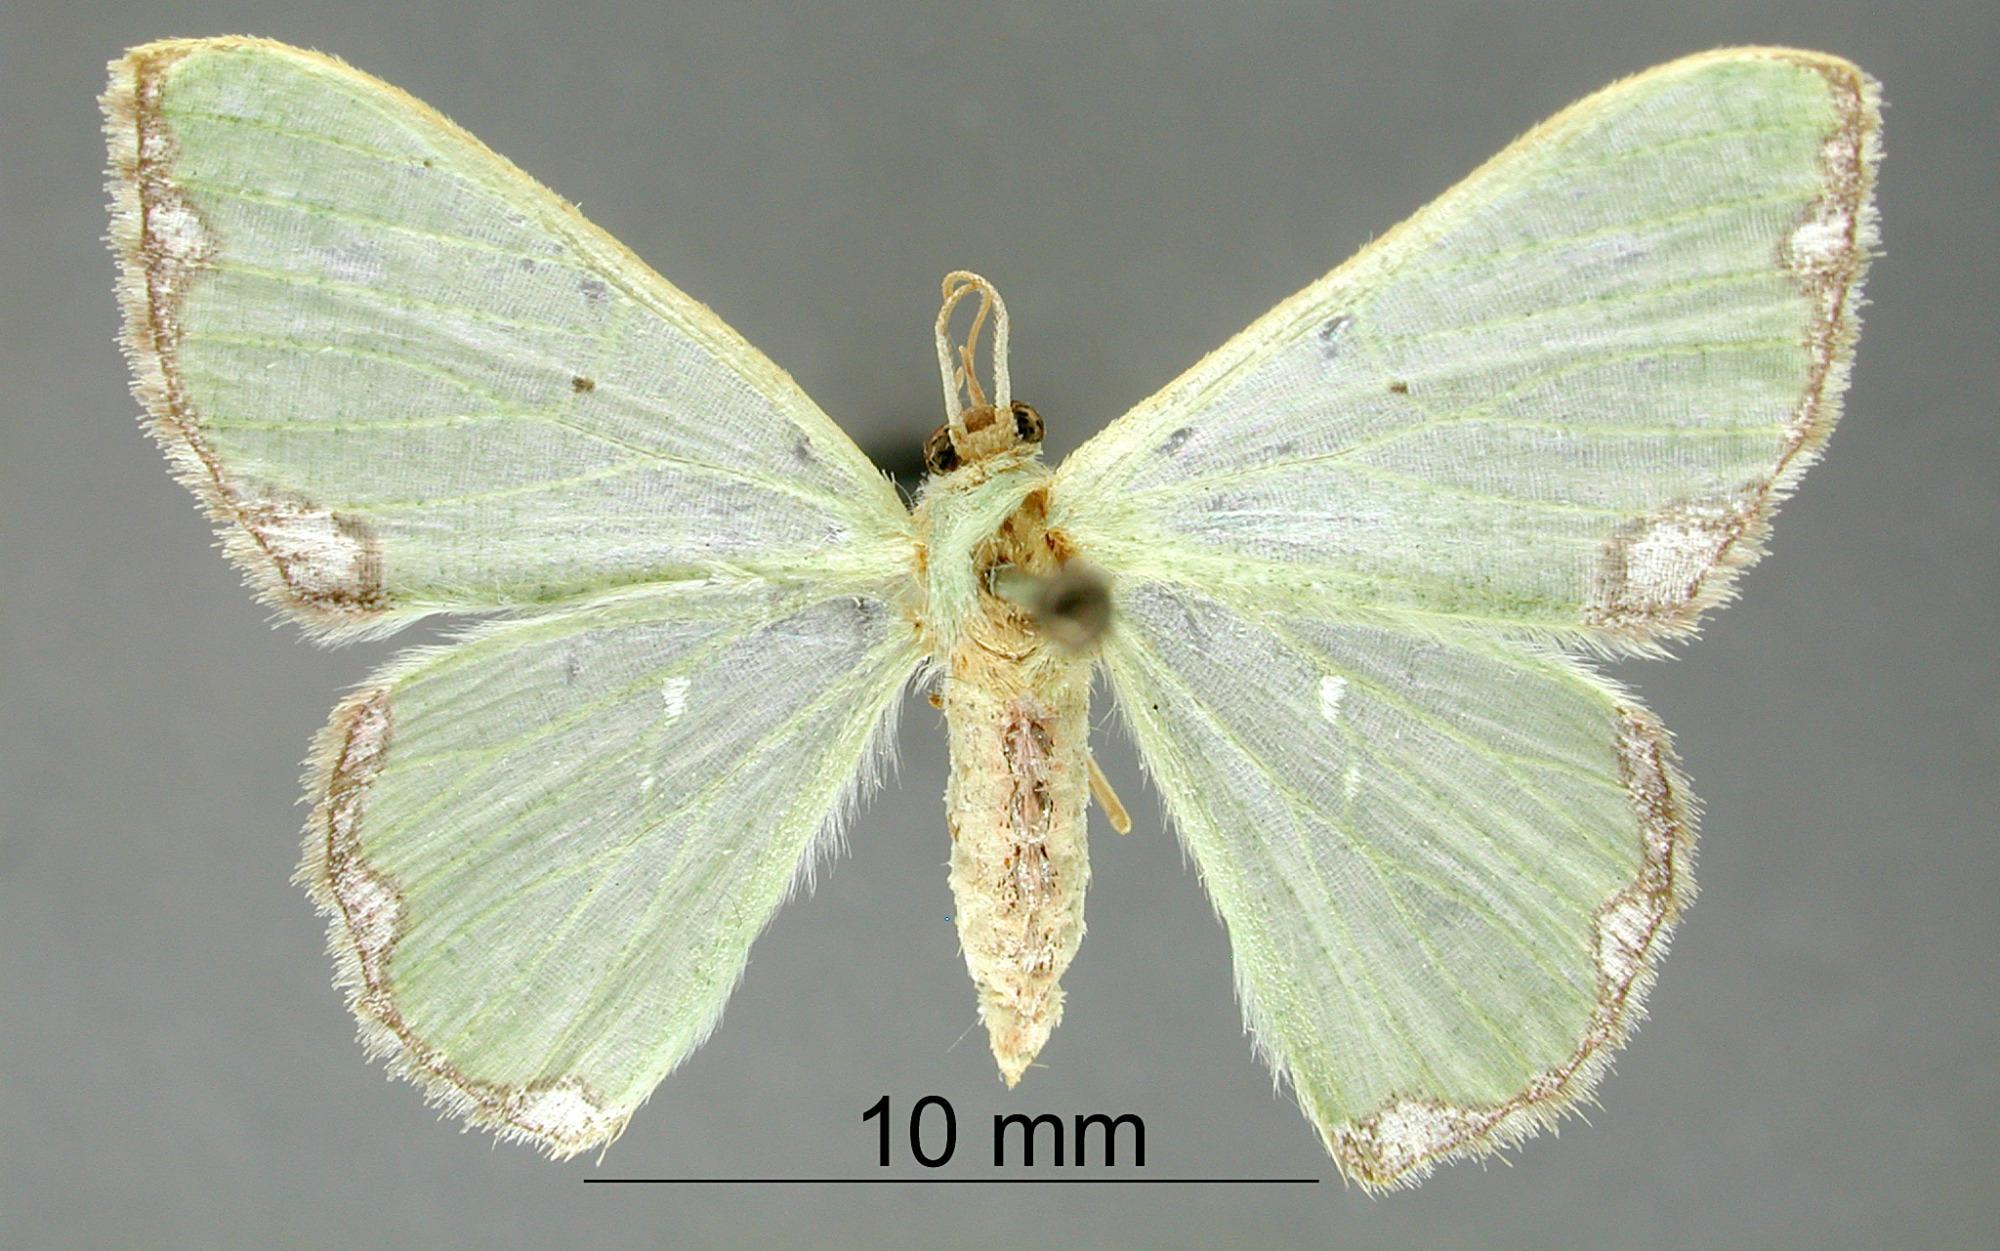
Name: Racheospila delicatescens
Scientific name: Racheospila delicatescens Dyar, 1914
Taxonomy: Animalia, Arthropoda, Insecta, Lepidoptera, Geometridae, Geometrinae
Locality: Porto Bello, Panama